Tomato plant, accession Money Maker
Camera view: bottom (45 deg); turntable rotation: 90 degrees
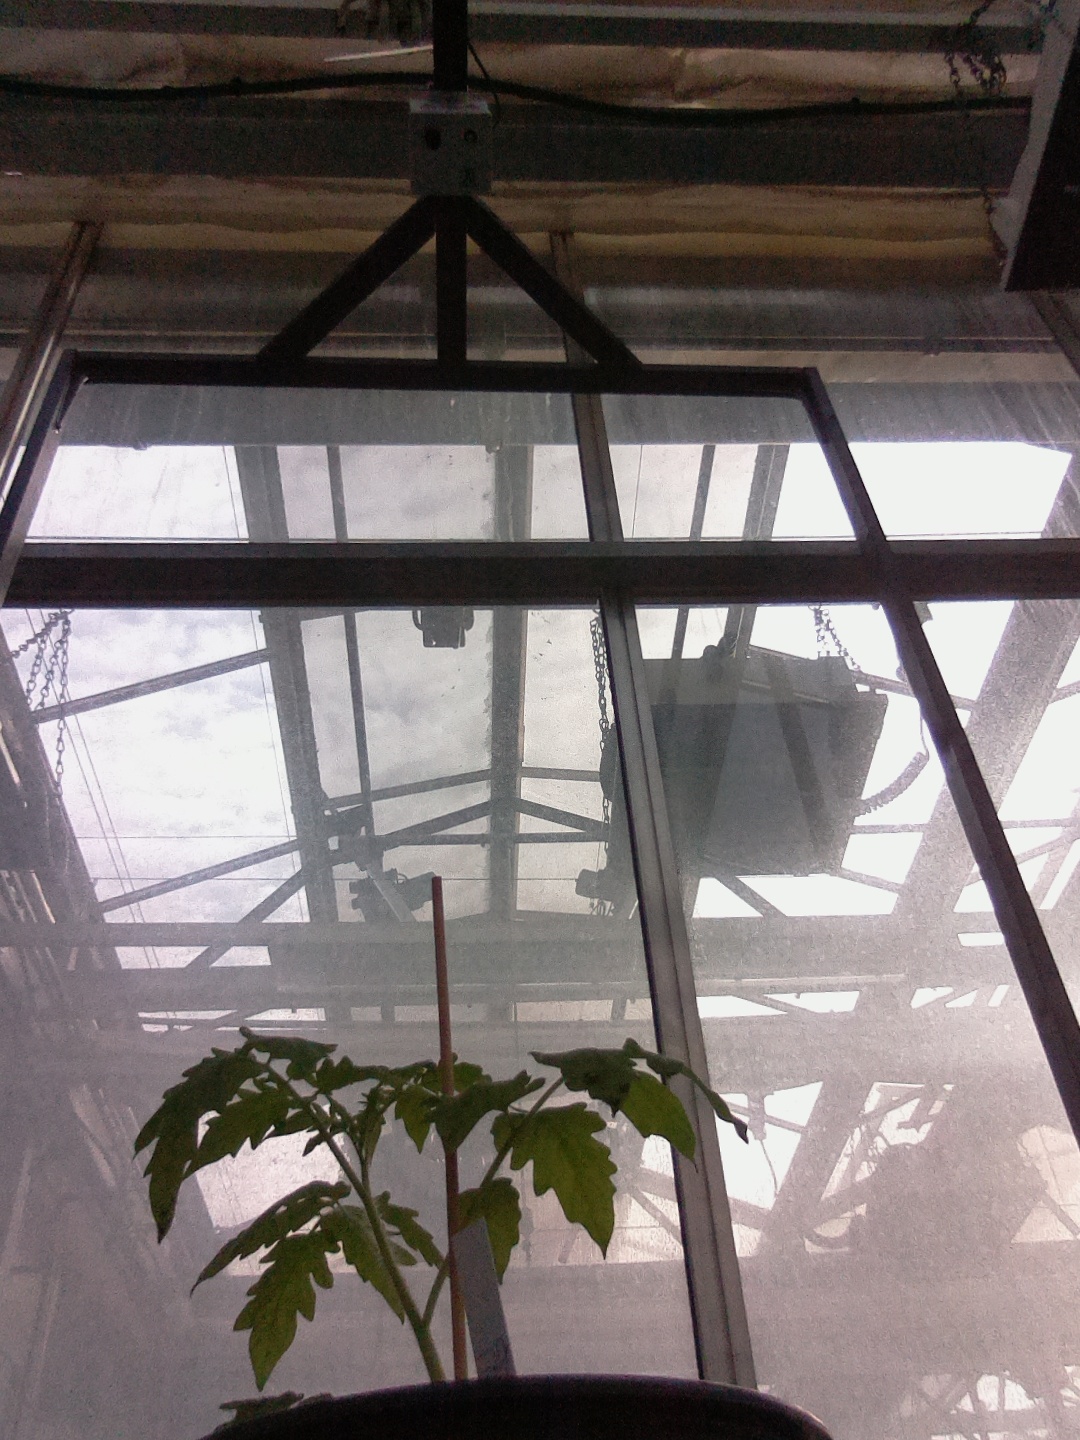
BBCH growth stage 13: 6 of true leaves visible